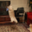
Label: cat